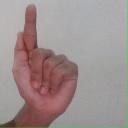
अक्षर: ळ